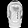
Label: Bag